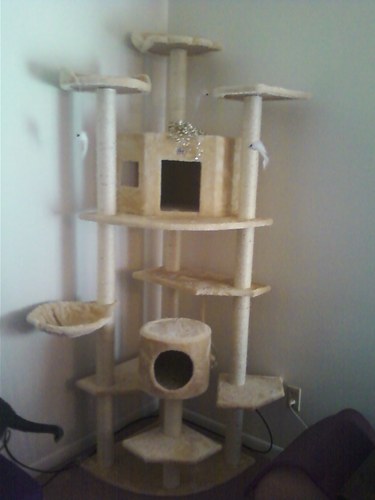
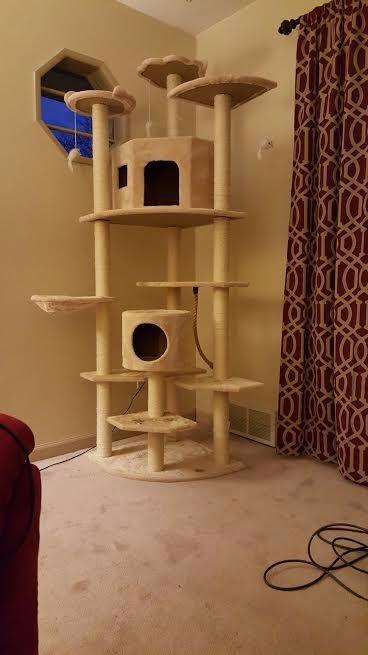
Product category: items_cat tree
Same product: yes